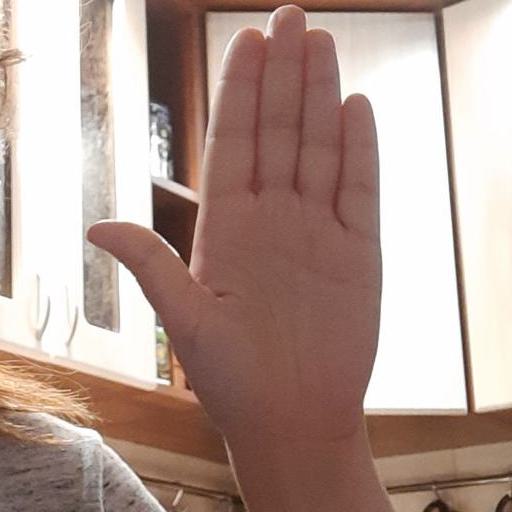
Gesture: stop